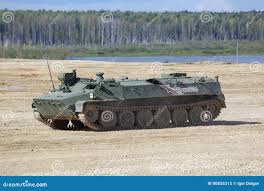
Label: MT_LB